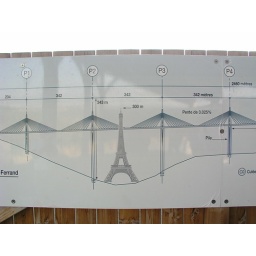
The new bridge over the river Tarn is the highest in Europe